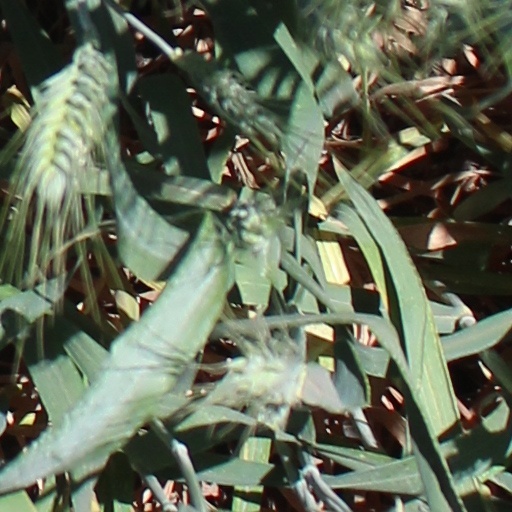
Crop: wheat